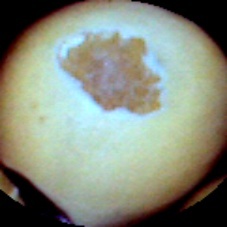
Label: Broken